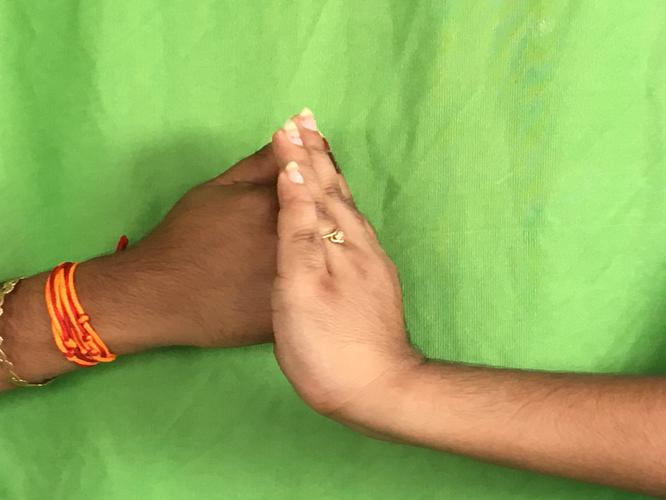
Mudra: Shanka
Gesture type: double_hand